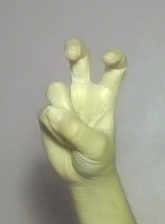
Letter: toot